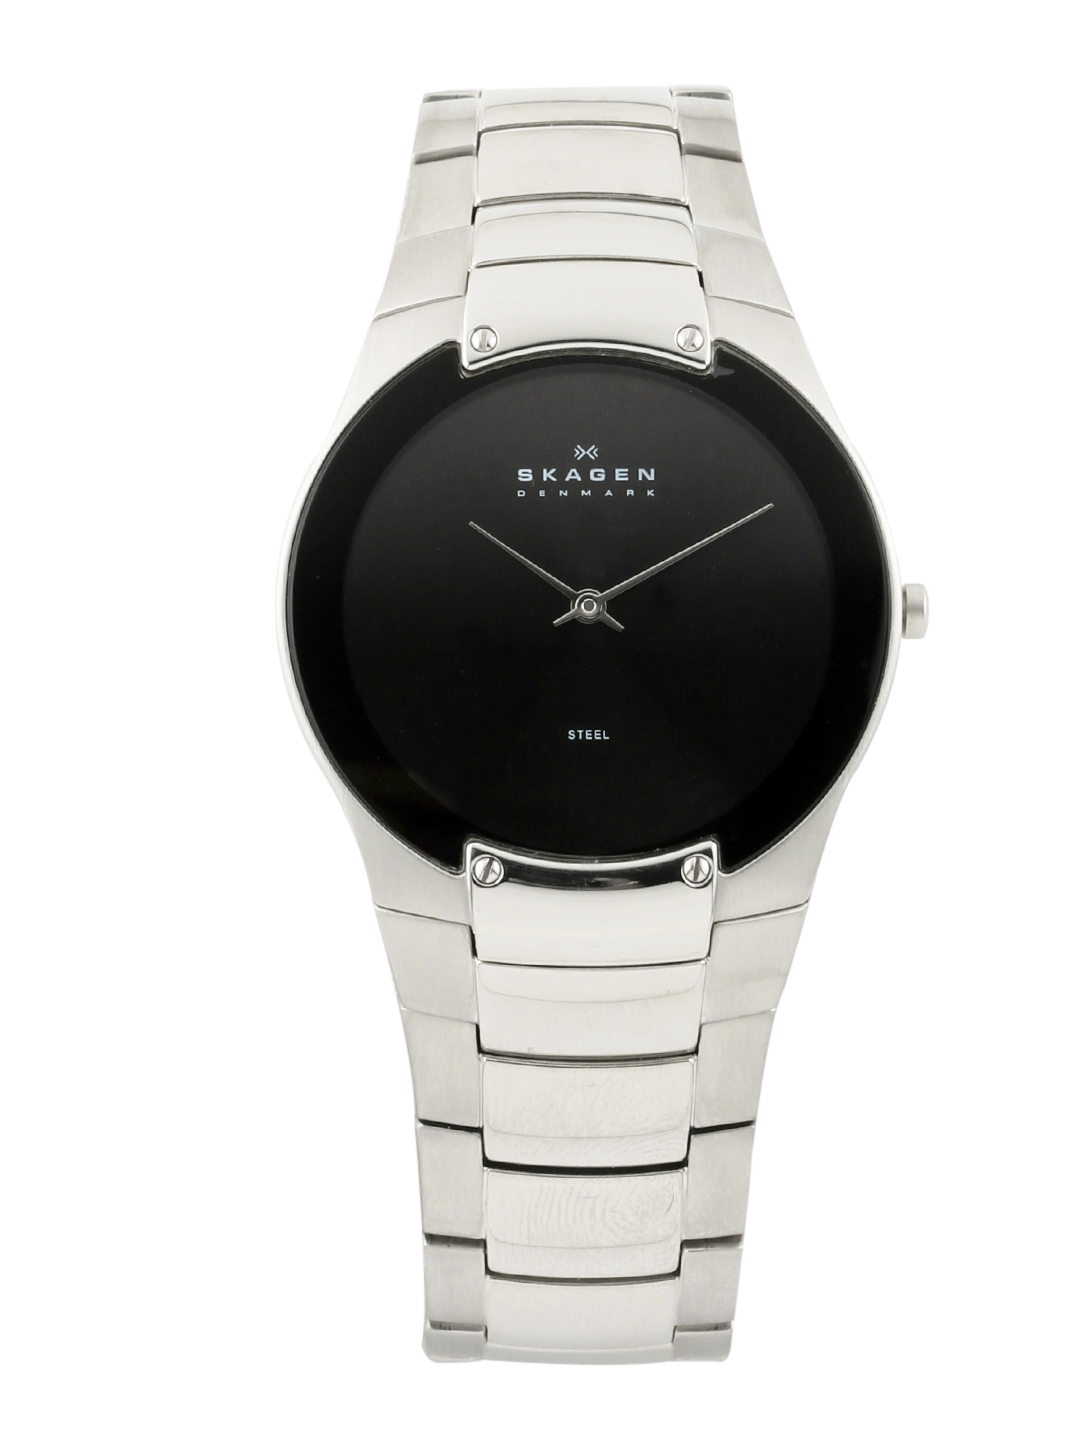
SKAGEN DENMARK Men Black Dial Watch 861XLSXB
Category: Accessories / Watches / Watches
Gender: Men
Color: Black
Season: Winter 2016
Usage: Casual